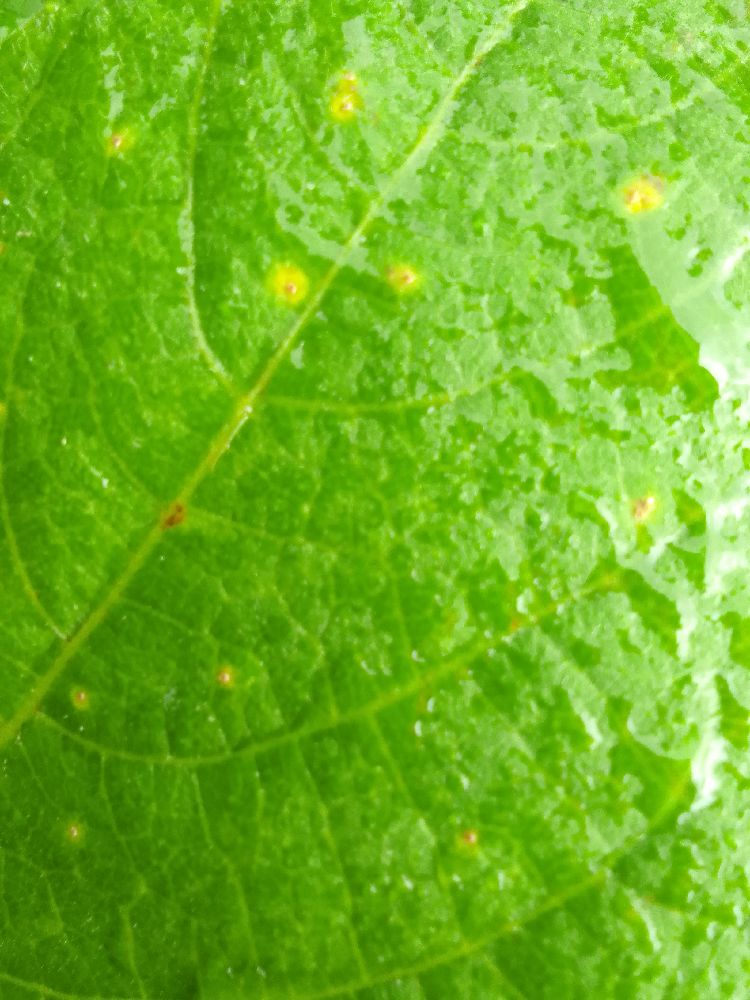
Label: rust